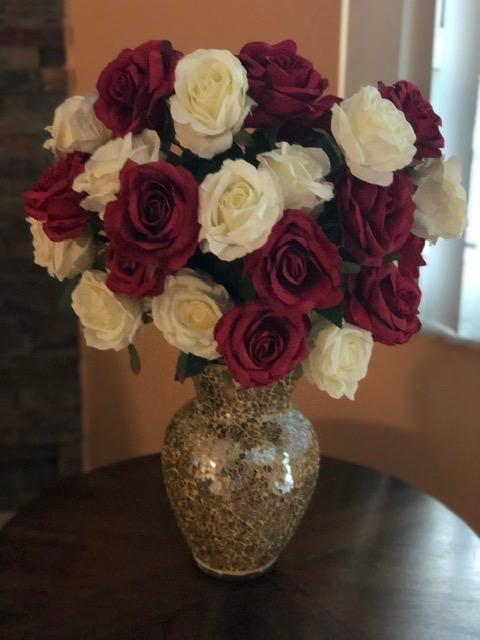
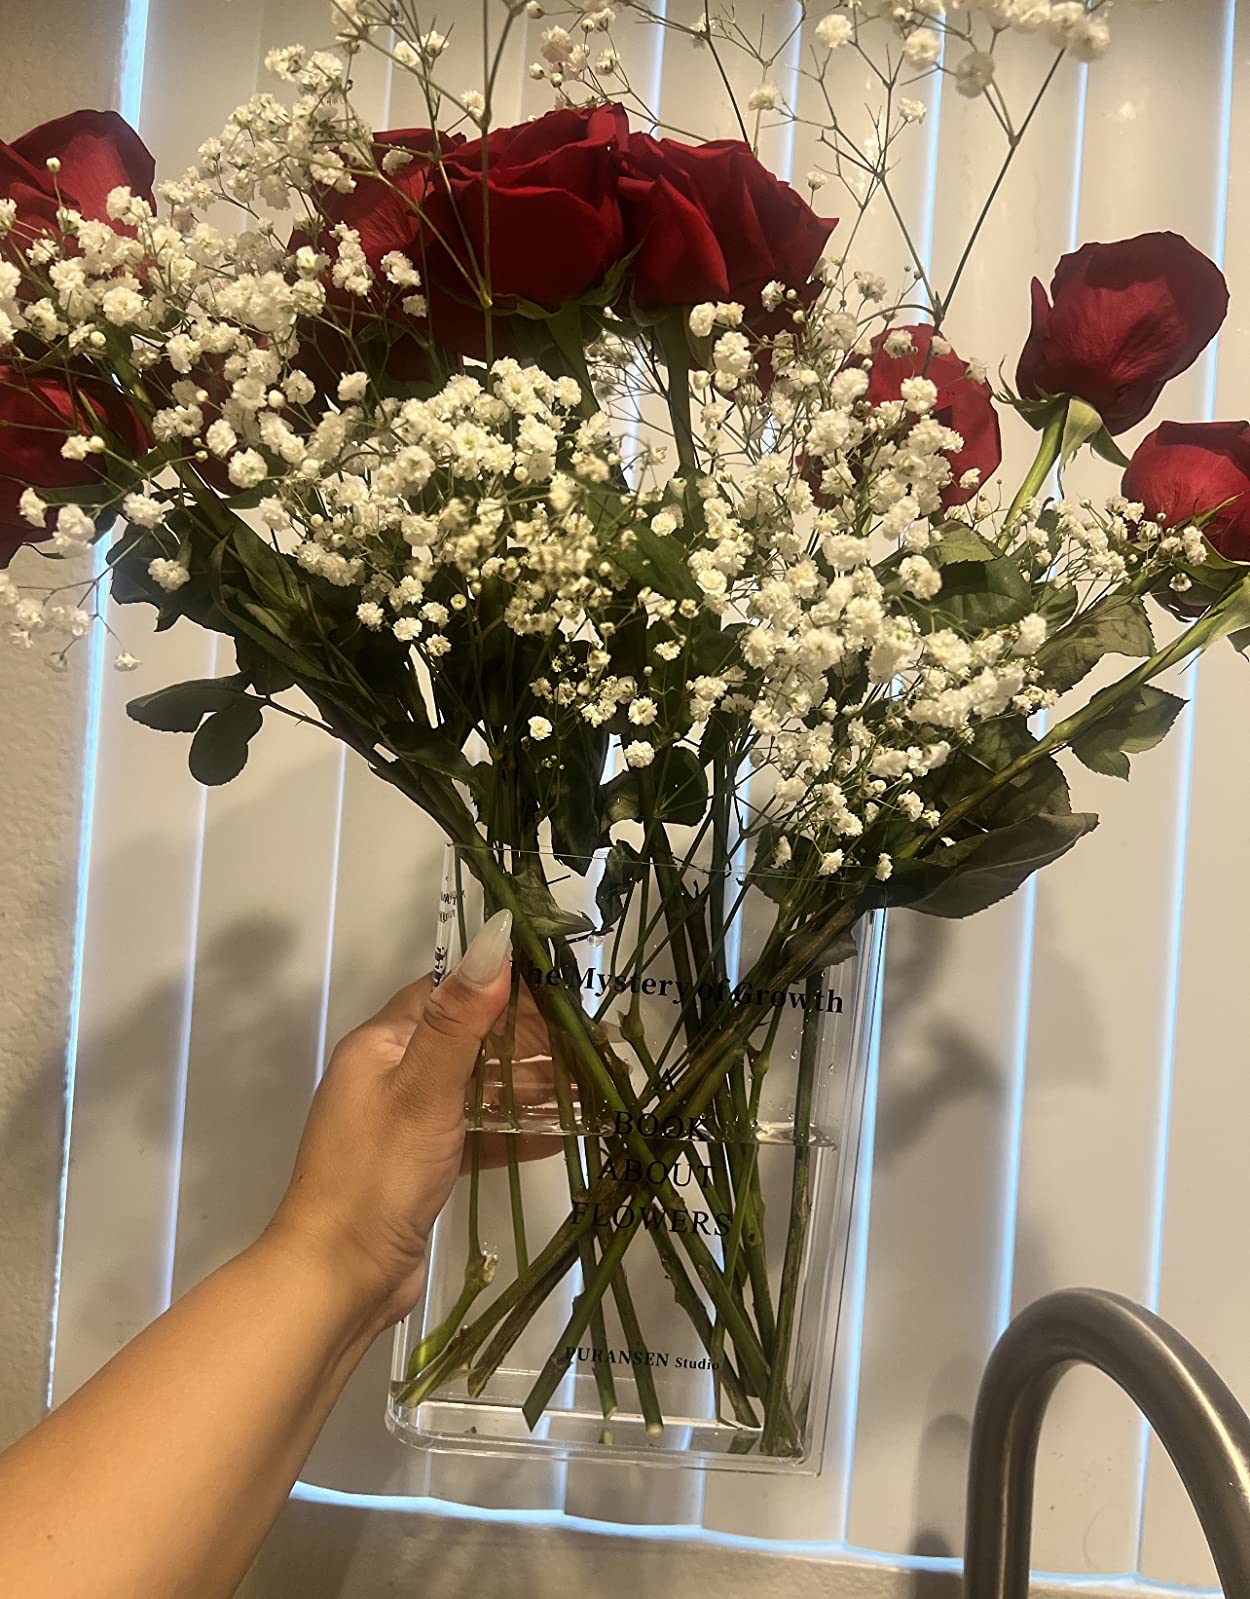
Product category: vase
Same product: no